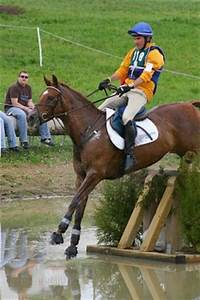
Label: horse